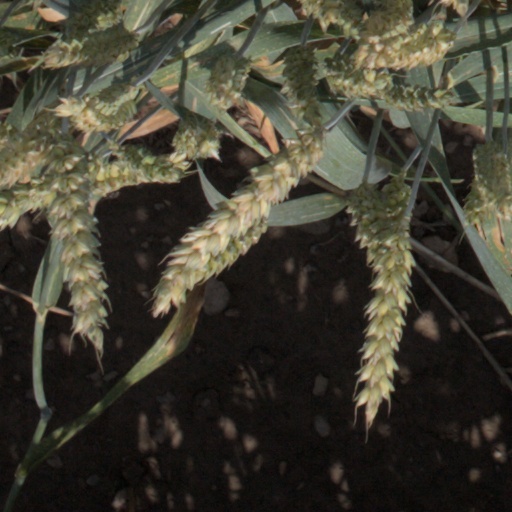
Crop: wheat